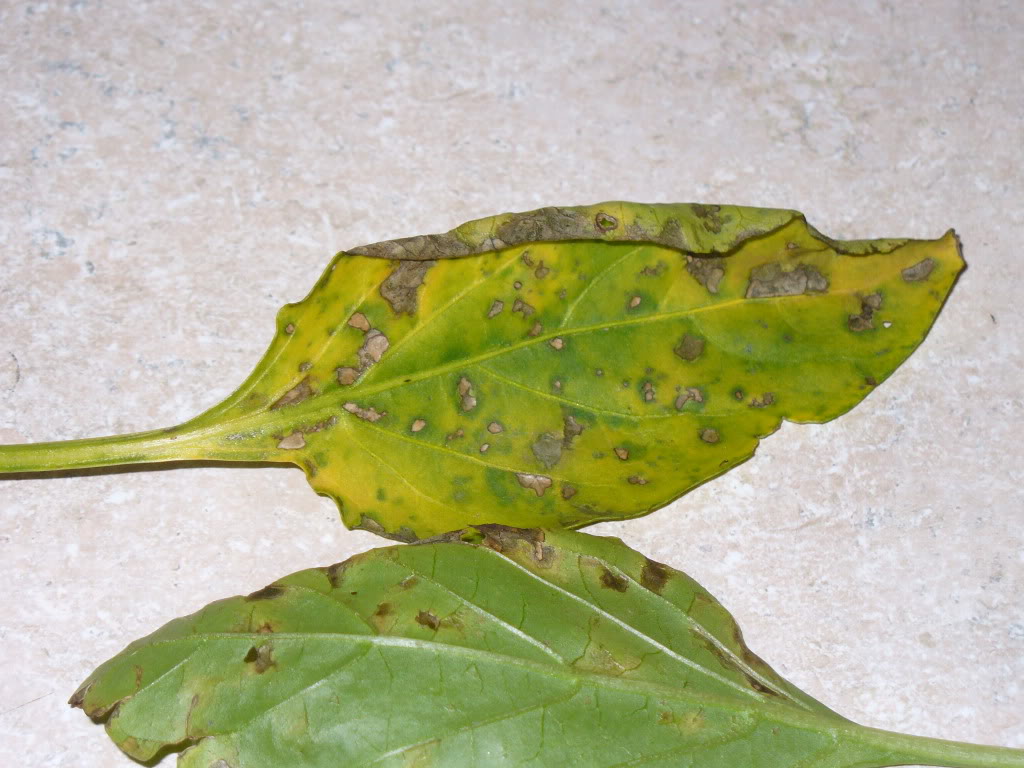
Labels: Bell_pepper leaf spot, Bell_pepper leaf spot